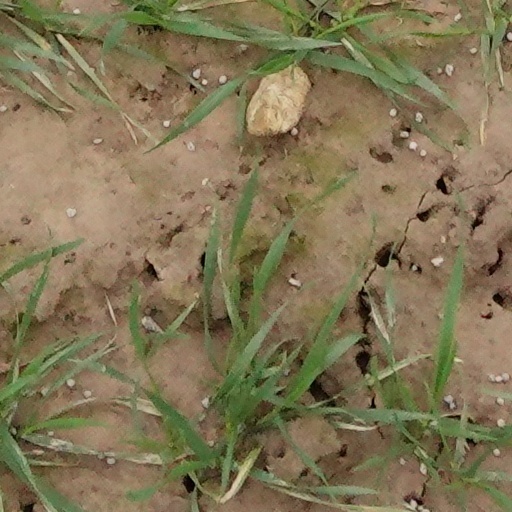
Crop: wheat